Ion Sturza

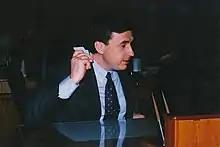
Sturza in 1999

Ion Sturza gained broad political experience as he was a prominent politician in Moldova. He was selected as a member of the Parliament in 1998, and he subsequently became the Vice Prime Minister and Minister of the Economy. He served as Prime Minister from 19 February 1999 to 12 November 1999.